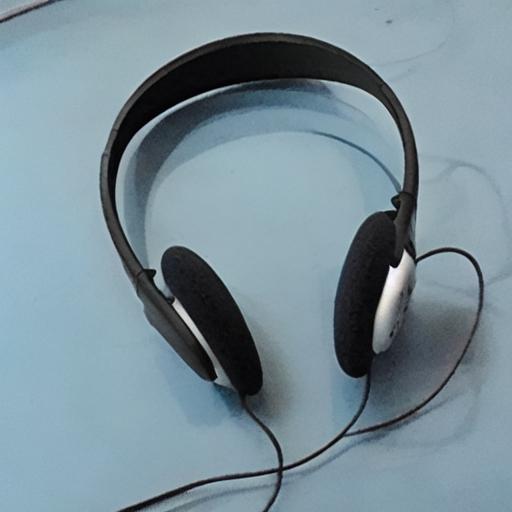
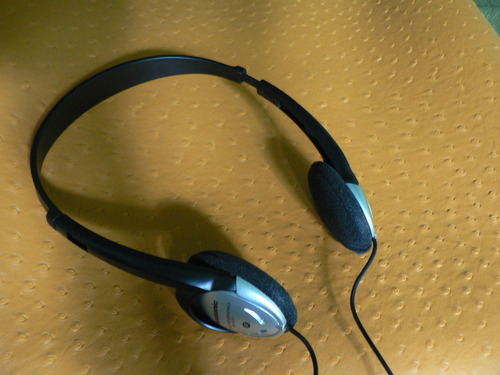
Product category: headphones
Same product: no